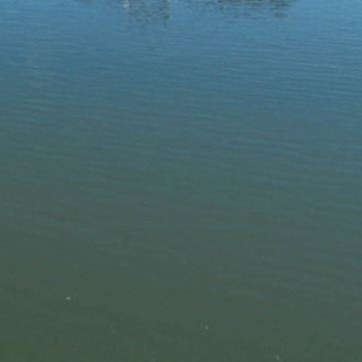
Material: water